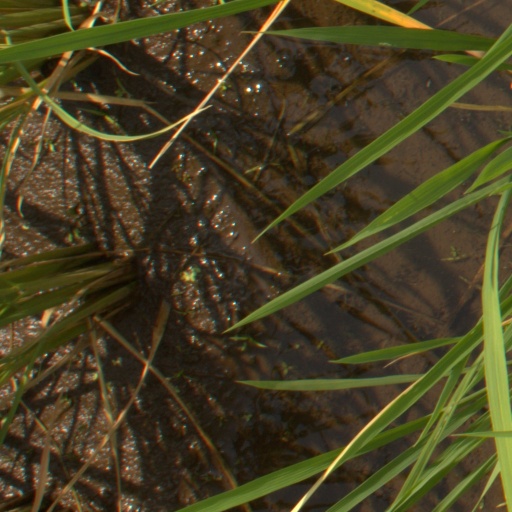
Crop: rice